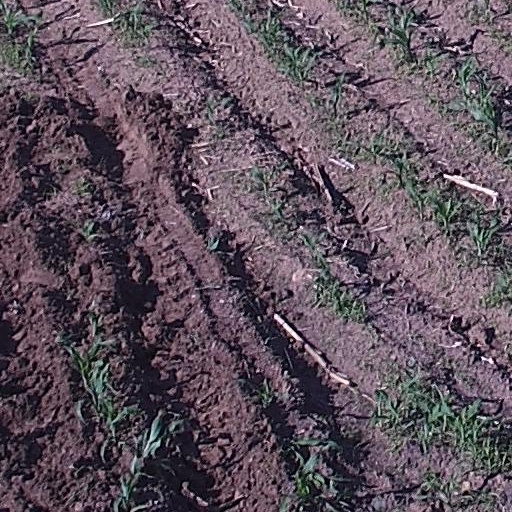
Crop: maize; corn